John Doddridge

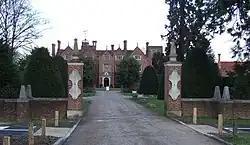
Great Fosters, near Egham, Surrey, Doddridge's seat near London at which he died in 1628, as stated on his epitaph in Exeter Cathedral

The Doddridge family was seated at Dodderidge in the parish of Sandford, near Crediton from the 13th century to 1746.